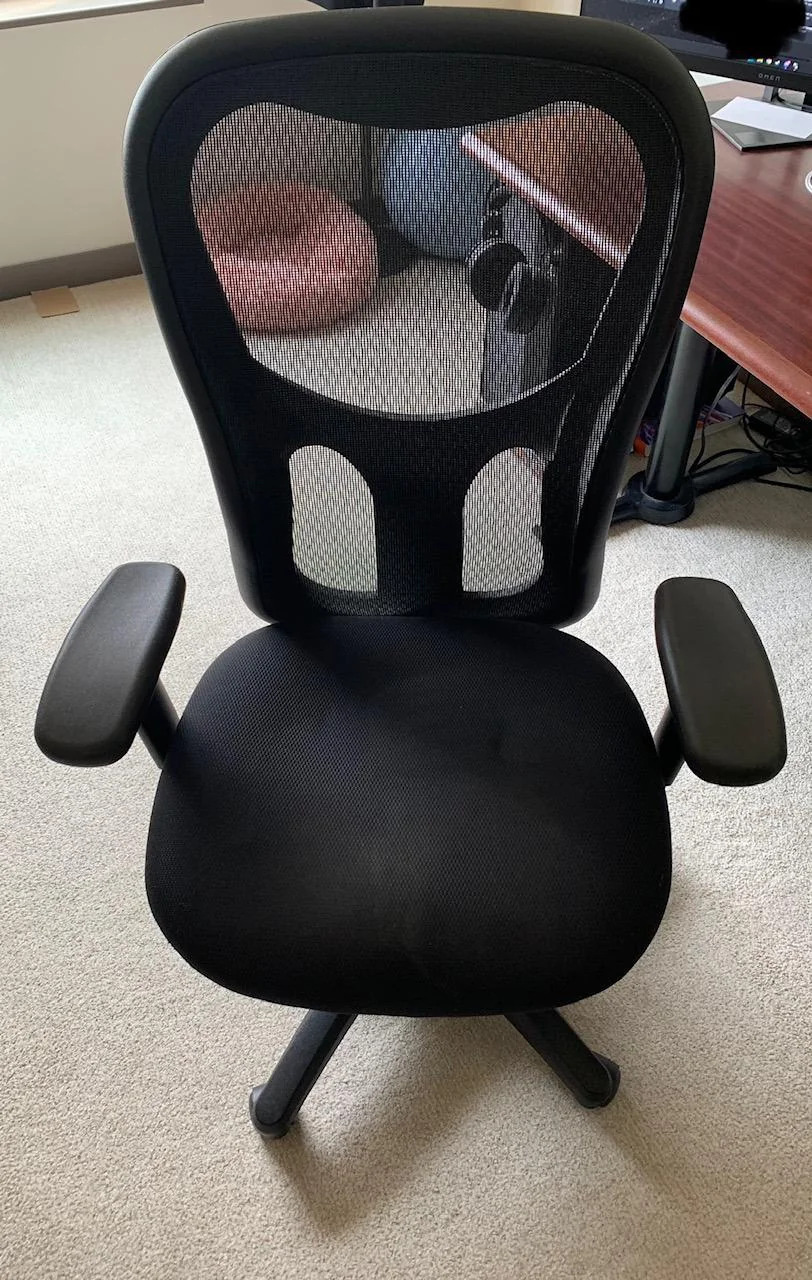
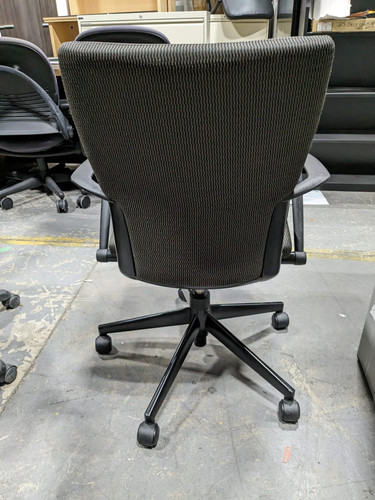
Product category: items_chair
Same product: no